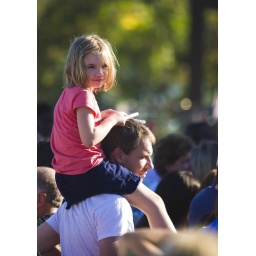
Richmond Folk Festival 2009 - Best seat in the house